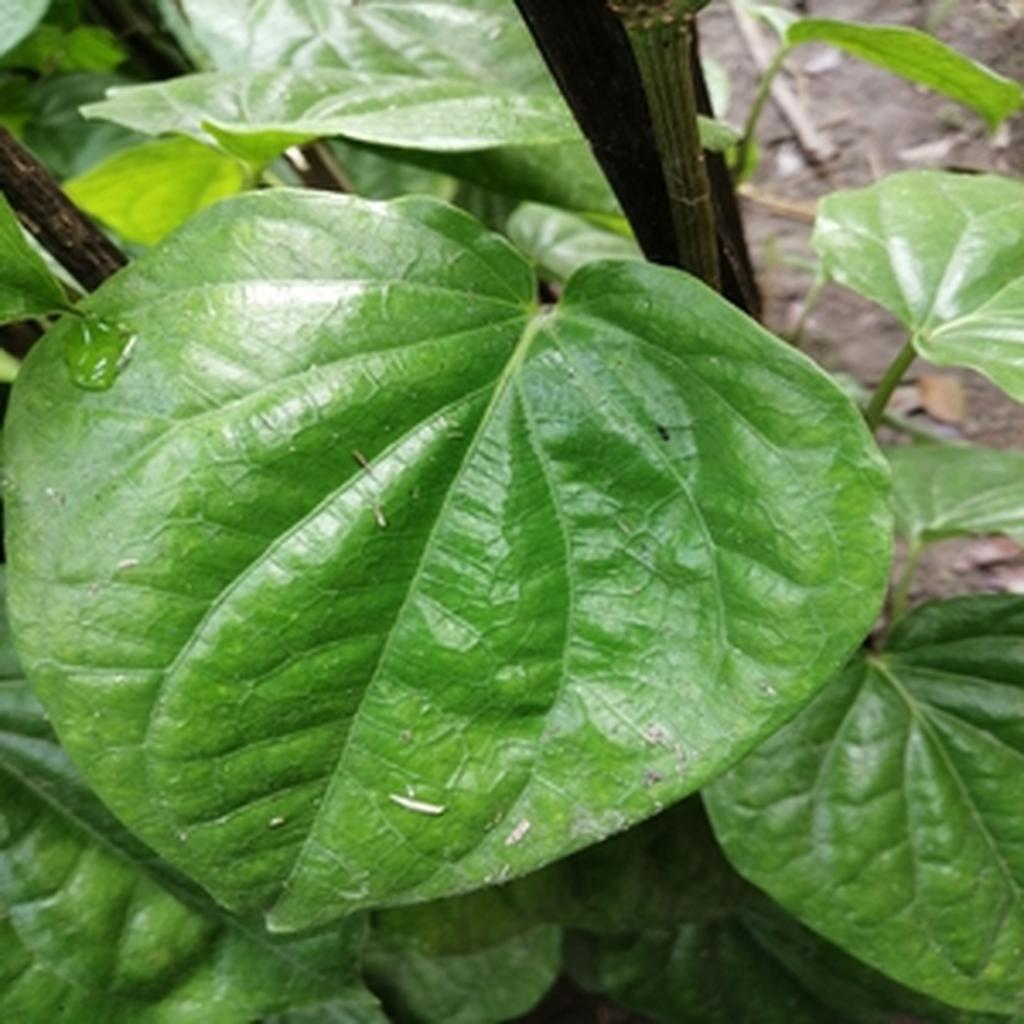
Label: Healthy_Leaf